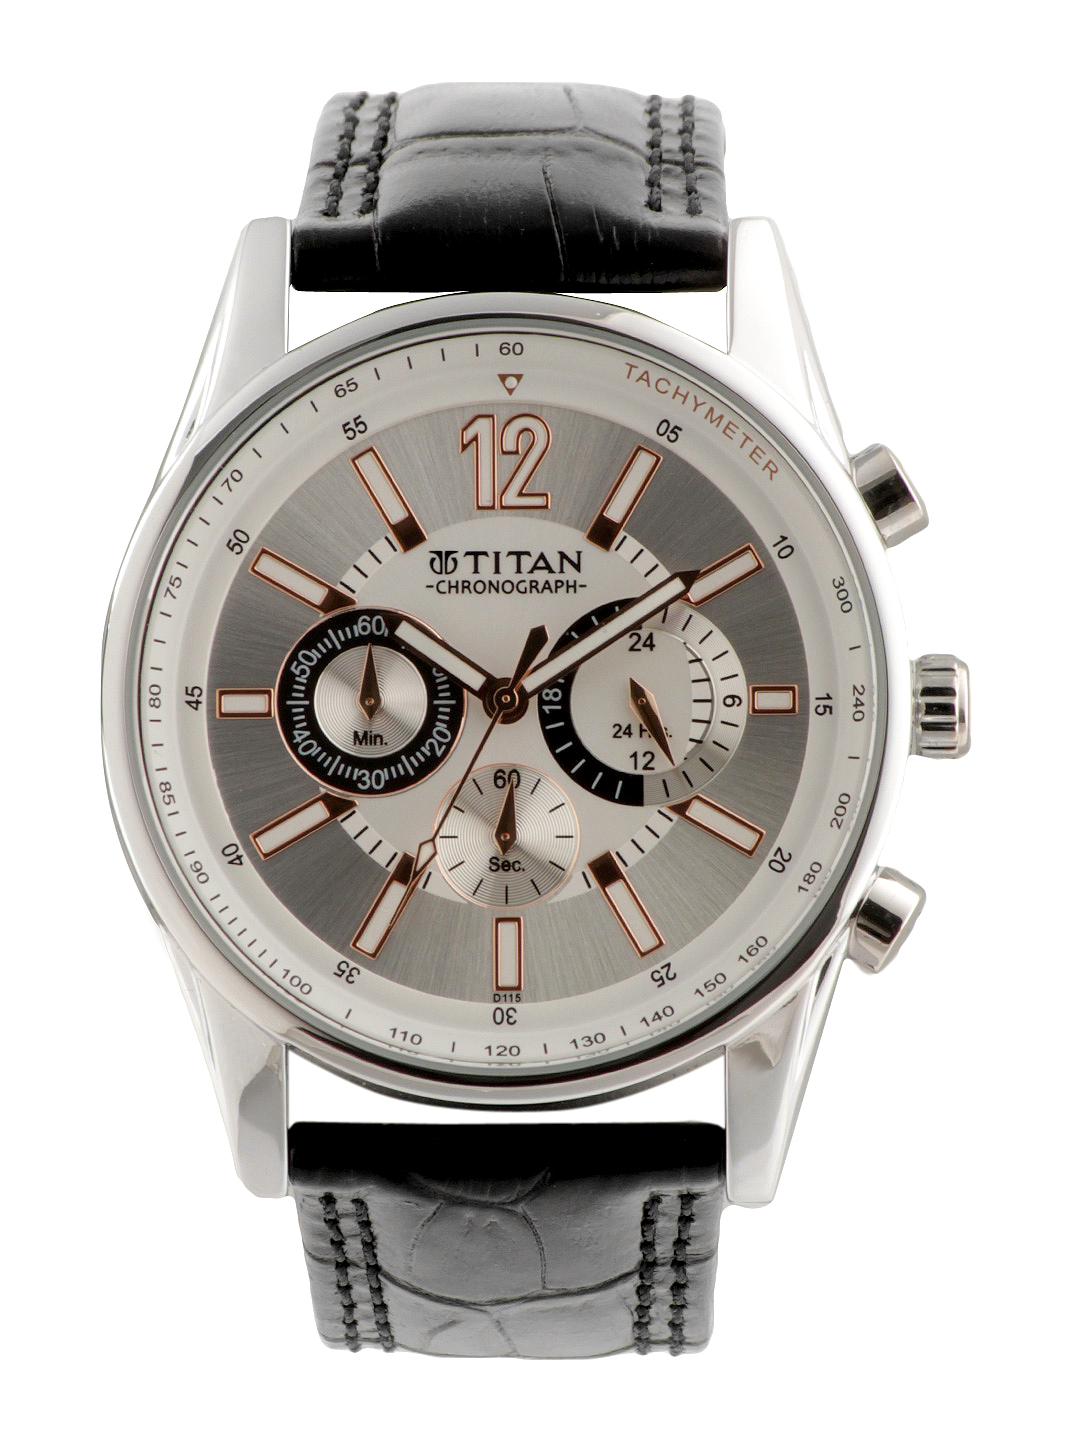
Titan Men Silver Chronograph Watch
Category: Accessories / Watches / Watches
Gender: Men
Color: Silver
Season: Winter 2016
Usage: Casual